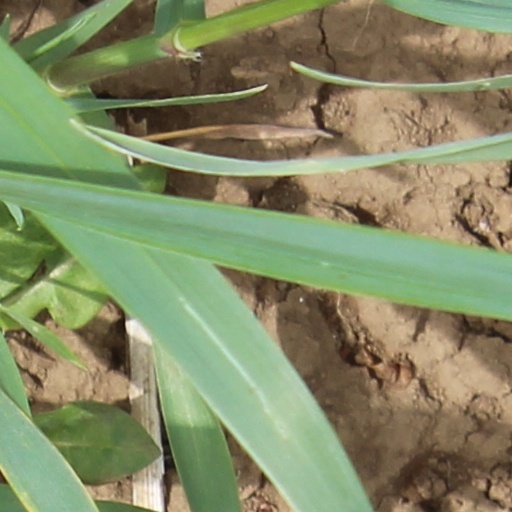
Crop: wheat